Witoto language

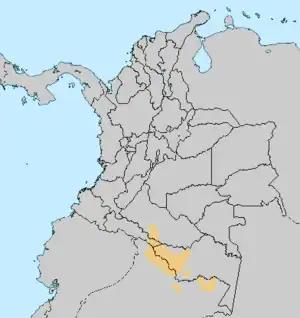
Where Witoto is spoken

Witoto, Huitoto or Uitoto is an indigenous American language spoken by the Witoto people, an indigenous group living in Colombia and in the neighbouring region of northern Peru. It is part of the Witotoan language family.